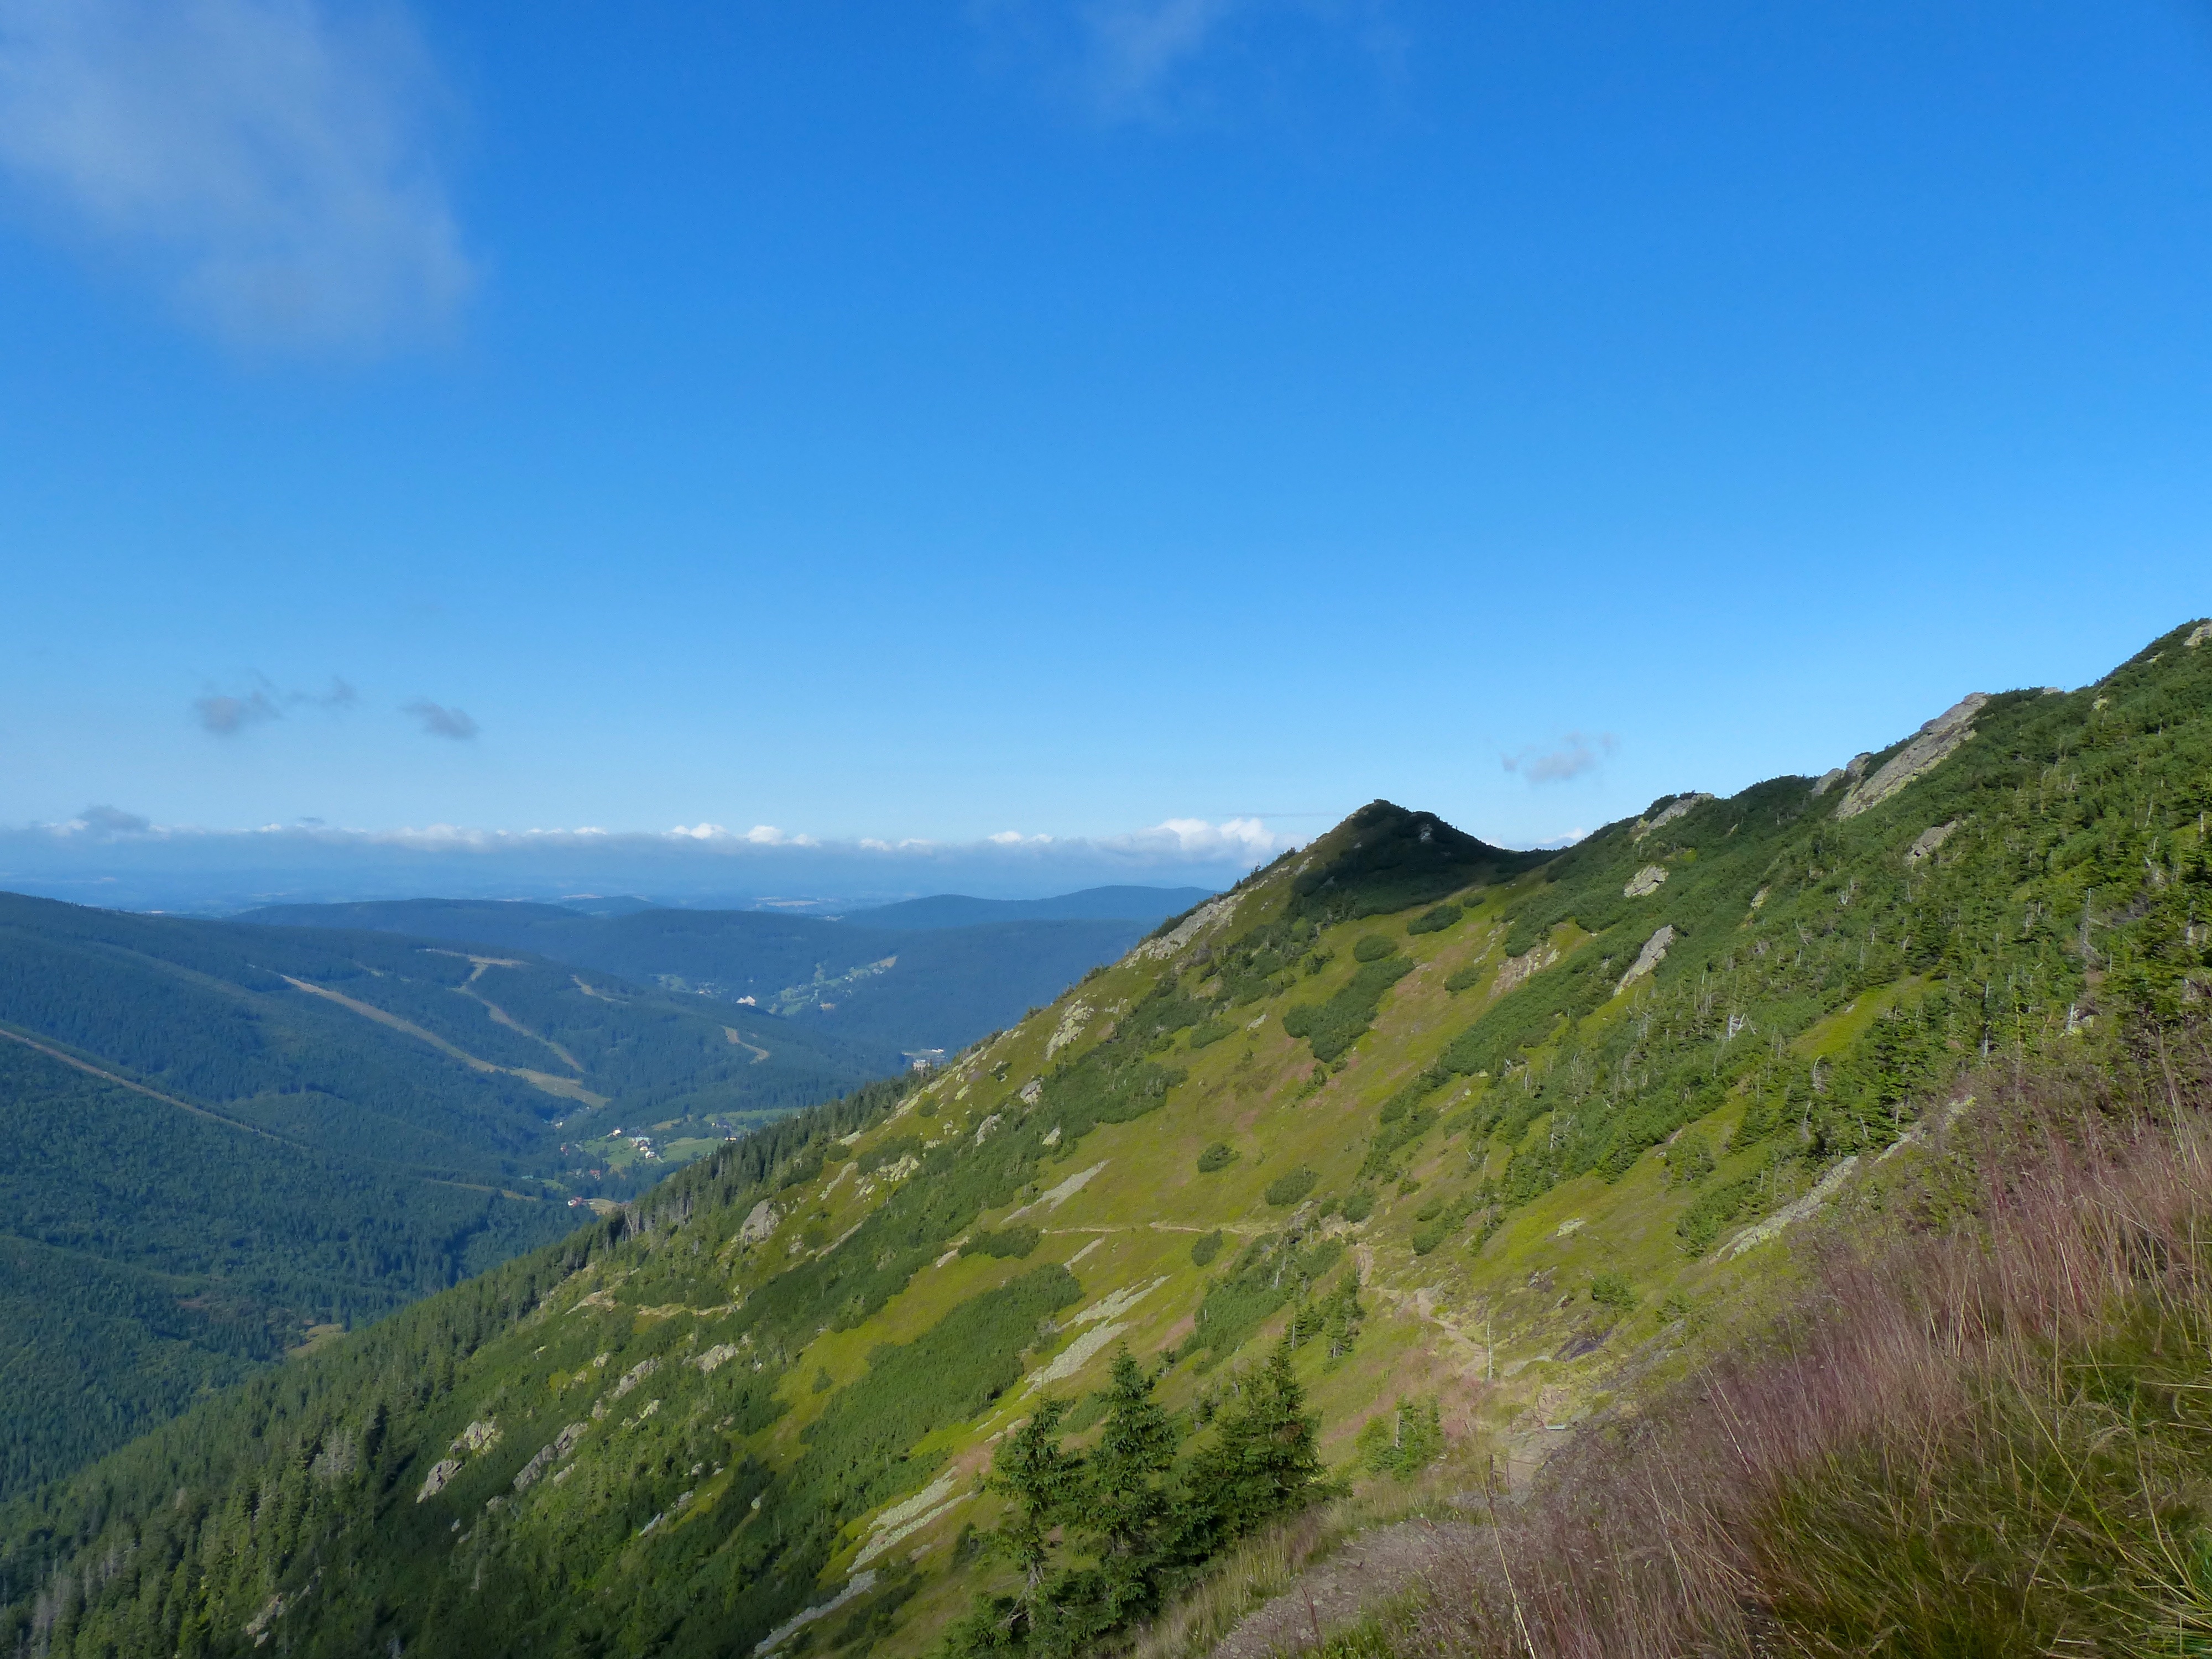
forest, walking, mountain, hiking, trail, meadow, morning, hill, adventure, mountain range, summer, travel, europe, highland, ridge, summit, woods, resort, alps, grassland, plateau, republic, fell, loch, czech, snezka, spindleruvmlyn, svatypetr, landform, mountain pass, geographical feature, mountainous landforms